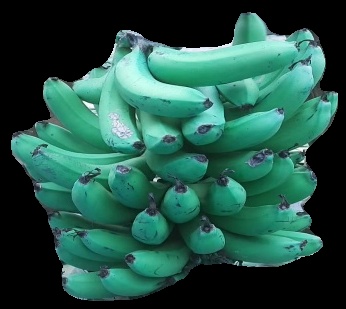
Variety: pachbale
Grade: grade3